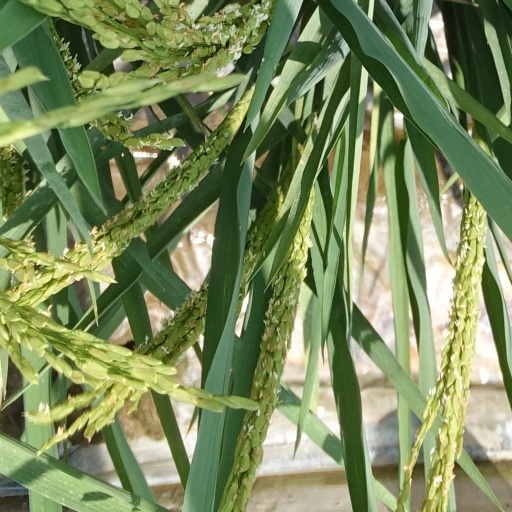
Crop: rice